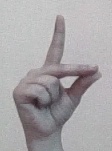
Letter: ta